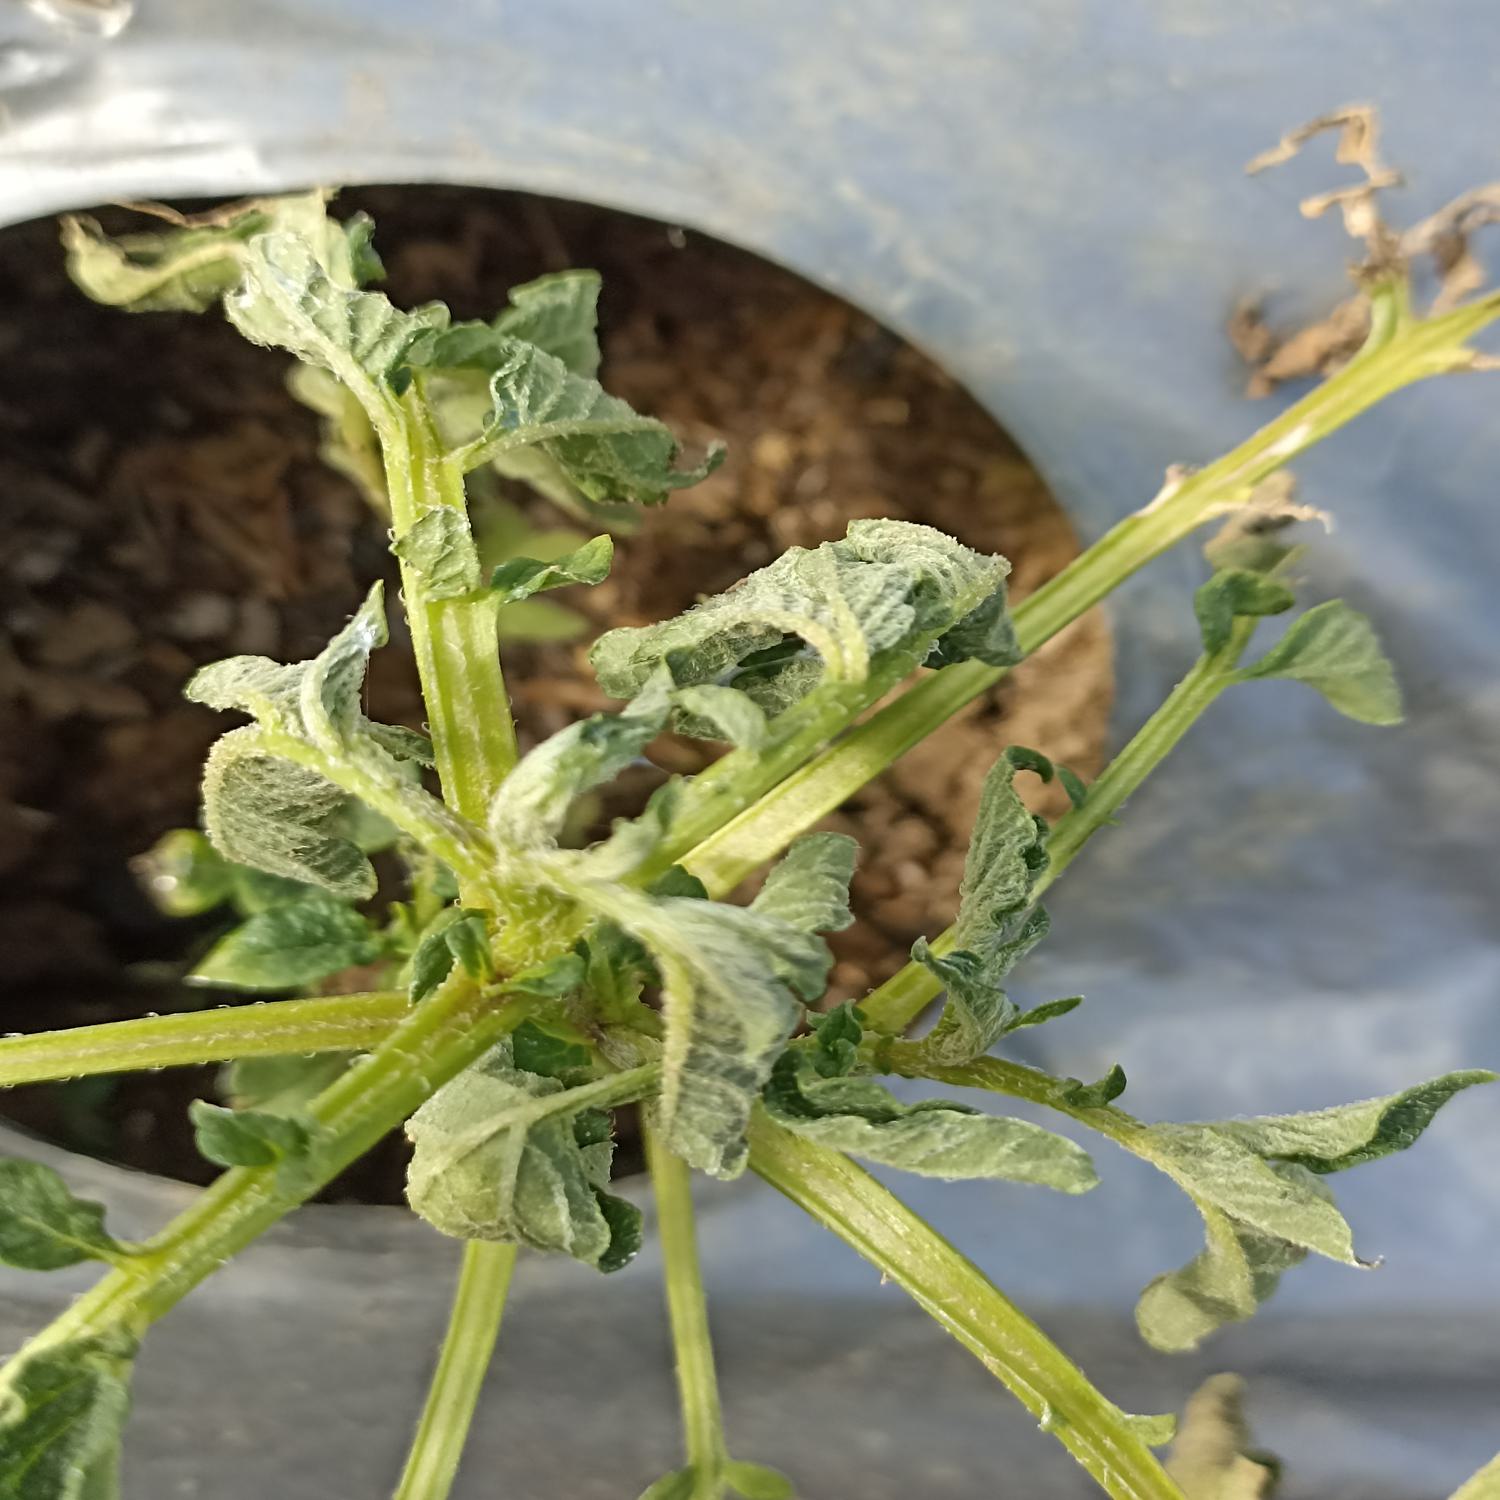
Etiqueta: Pudricion_Parda